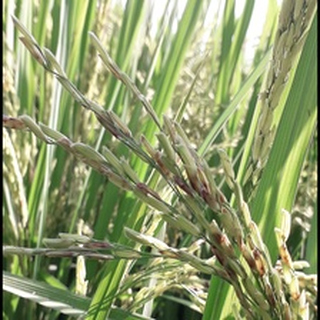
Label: diseased_rice